Brown Journal of World Affairs

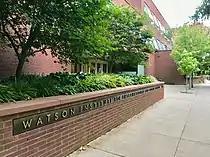
BJWA's editing headquarters, located in Brown's Watson Institute

The Journal is funded in part by the Watson Institute for International and Public Affairs and Brown's Finance Board.